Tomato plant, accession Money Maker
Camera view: tilt-top (135 deg); turntable rotation: 60 degrees
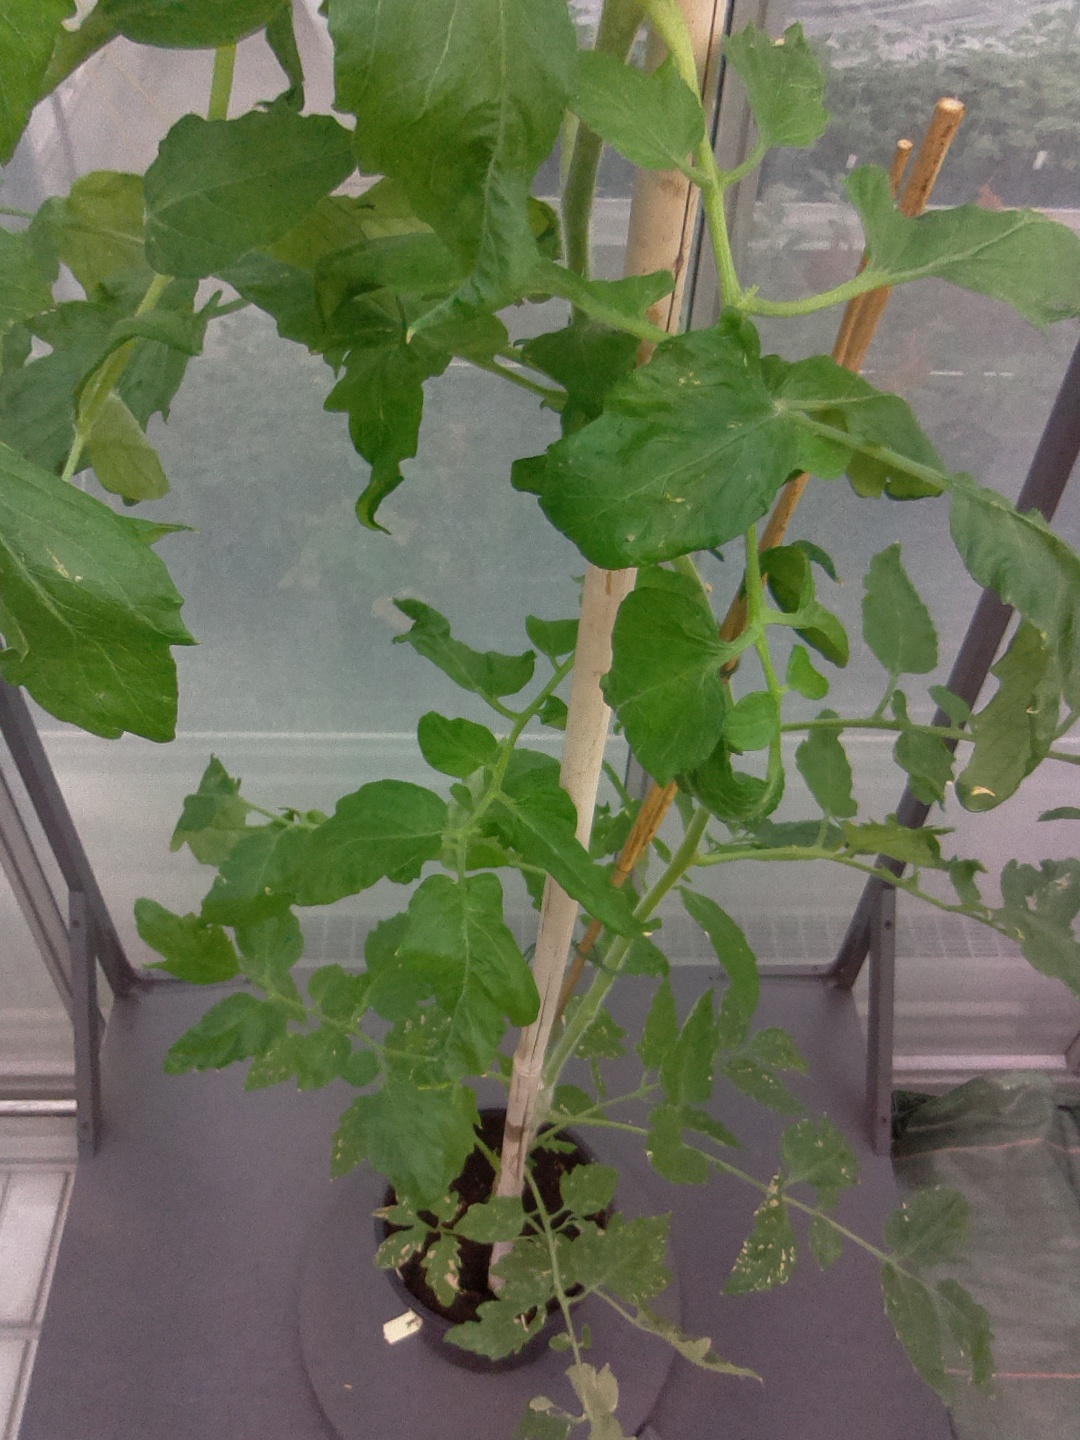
BBCH growth stage 71: 10%-20% of final fruit size